Trinidad Swilling

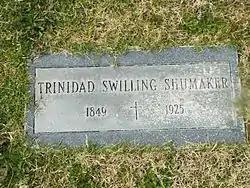
Grave of Trinidad Swilling Schumaker

After Mr. Swilling died, Mrs. Swilling returned to Gillett for a few months and subsequently sold her holdings in that town and moved to Phoenix in 1879. She was in a bad financial situation after Mr. Swillings' death and was destitute when she arrived in Phoenix. She found work as a seamstress to support her children. She met Henry Schumaker, a German immigrant and on September 28, 1887, she married him (she was then referred to as Mrs. Schumaker). Together they had three children. Henry Shumaker committed suicide on March 11, 1896. He was buried in the City Loosley Cemetery which is located inside the Pioneer and Military Memorial Park.